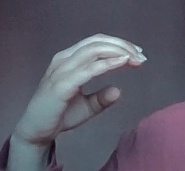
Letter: jeem